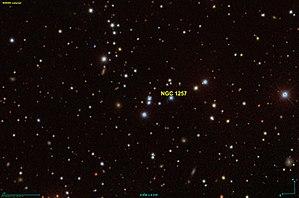
Image créée à l'aide du logiciel Aladin Sky Atlas du Centre de Données astronomiques de Strasbourg et des données de SDSS (Sloan Digital Sky Survey).
NGC 1257 est une paire d'étoiles située dans la constellation de Persée.